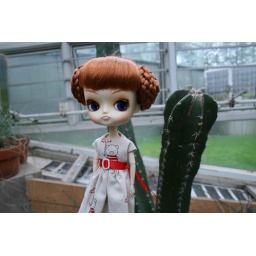
cute dress by honeythorpe